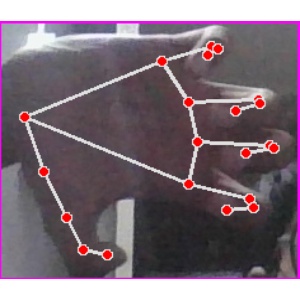
अक्षर: त